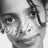
Emotion: neutral